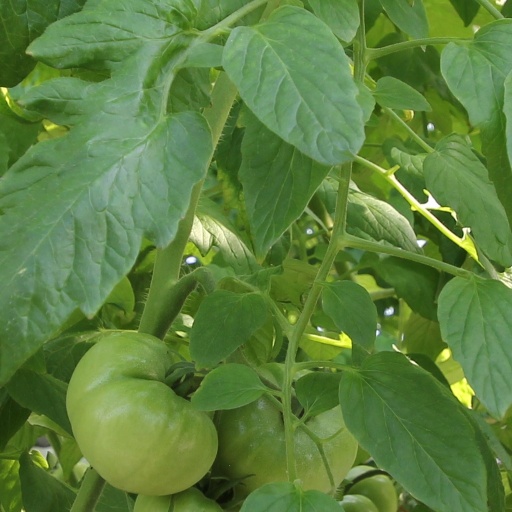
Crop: tomato